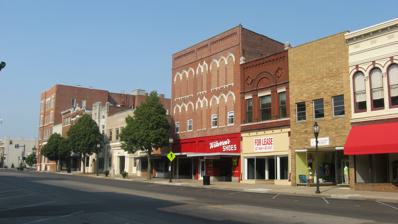
Building: Henderson Commercial District (Henderson, Kentucky)
Country: United States of America
Year built: 1865
Historic district in Kentucky, United States United States historic place Henderson Commercial District U.S. National Register of Historic Places Show map of Kentucky Show map of the United States Location Roughly bounded by Main, Third, Elm, and First Sts., Henderson, Kentucky Coordinates 37°50′24″N 87°35′27″W / 37.84000°N 87.59083°W / 37.84000; -87.59083 Area 19 acres (7.7 ha) Built 1865 Architectural style Classical Revival, Italianate, Romanesque NRHP reference No. 89001975 Added to NRHP November 13, 1989 The Henderson Commercial District , in Henderson, Kentucky , was listed on the National Register of Historic Places in 1989.  The listing included 69 contributing buildings . The district is roughly bounded by Main, Third, Elm, and First Streets. References